Las (Greece)

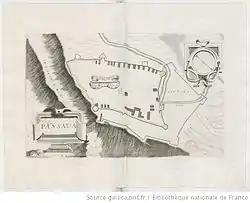
Sketch of the castle by the Venetian Vincenzo Coronelli, 1689

The present castle on the site dates after the 13th century, perhaps even after the Middle Ages. It is of a quadrilateral shape, some 180 m long and 90 m wide. The castle originally featured large round towers on the northwestern, southeastern, and southwestern corners, but only the northwestern one survives. A square tower was located on the northeastern corner, the highest point of the castle; two other square towers were located in the middle of the northern and eastern walls. The wall surrounding the castle was not very tall—the "chemin de ronde" is barely 2 m higher than the castle's interior—and its north-eastern side is particularly feeble, as it was protected by its location on the top of the rocky hill. The entrance was probably in the south. Unidentified structures were built adjoining the walls on the interior, while during the later Ottoman occupation a mosque was built in the centre.